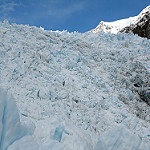
Scene: Outdoor